History of algebra

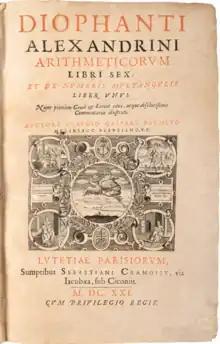
Cover of the 1621 edition of Diophantus' "Arithmetica", translated into Latin by Claude Gaspard Bachet de Méziriac

Euclid (Greek: ) was a Greek mathematician who flourished in Alexandria, Egypt, almost certainly during the reign of Ptolemy I (323–283 BC). Neither the year nor place of his birth have been established, nor the circumstances of his death.